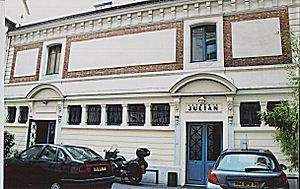
Immeuble de l'Accadémie Julien sur la rue Du Dragon à Paris qui abrite aujourd'hui l'École suppérieure d'arts graphiques Penninghen
Louis Joseph Octave Bélanger né le 20 juin 1886 à Montréal et mort le 4 décembre 1972 dans cette même ville est un peintre canadien.